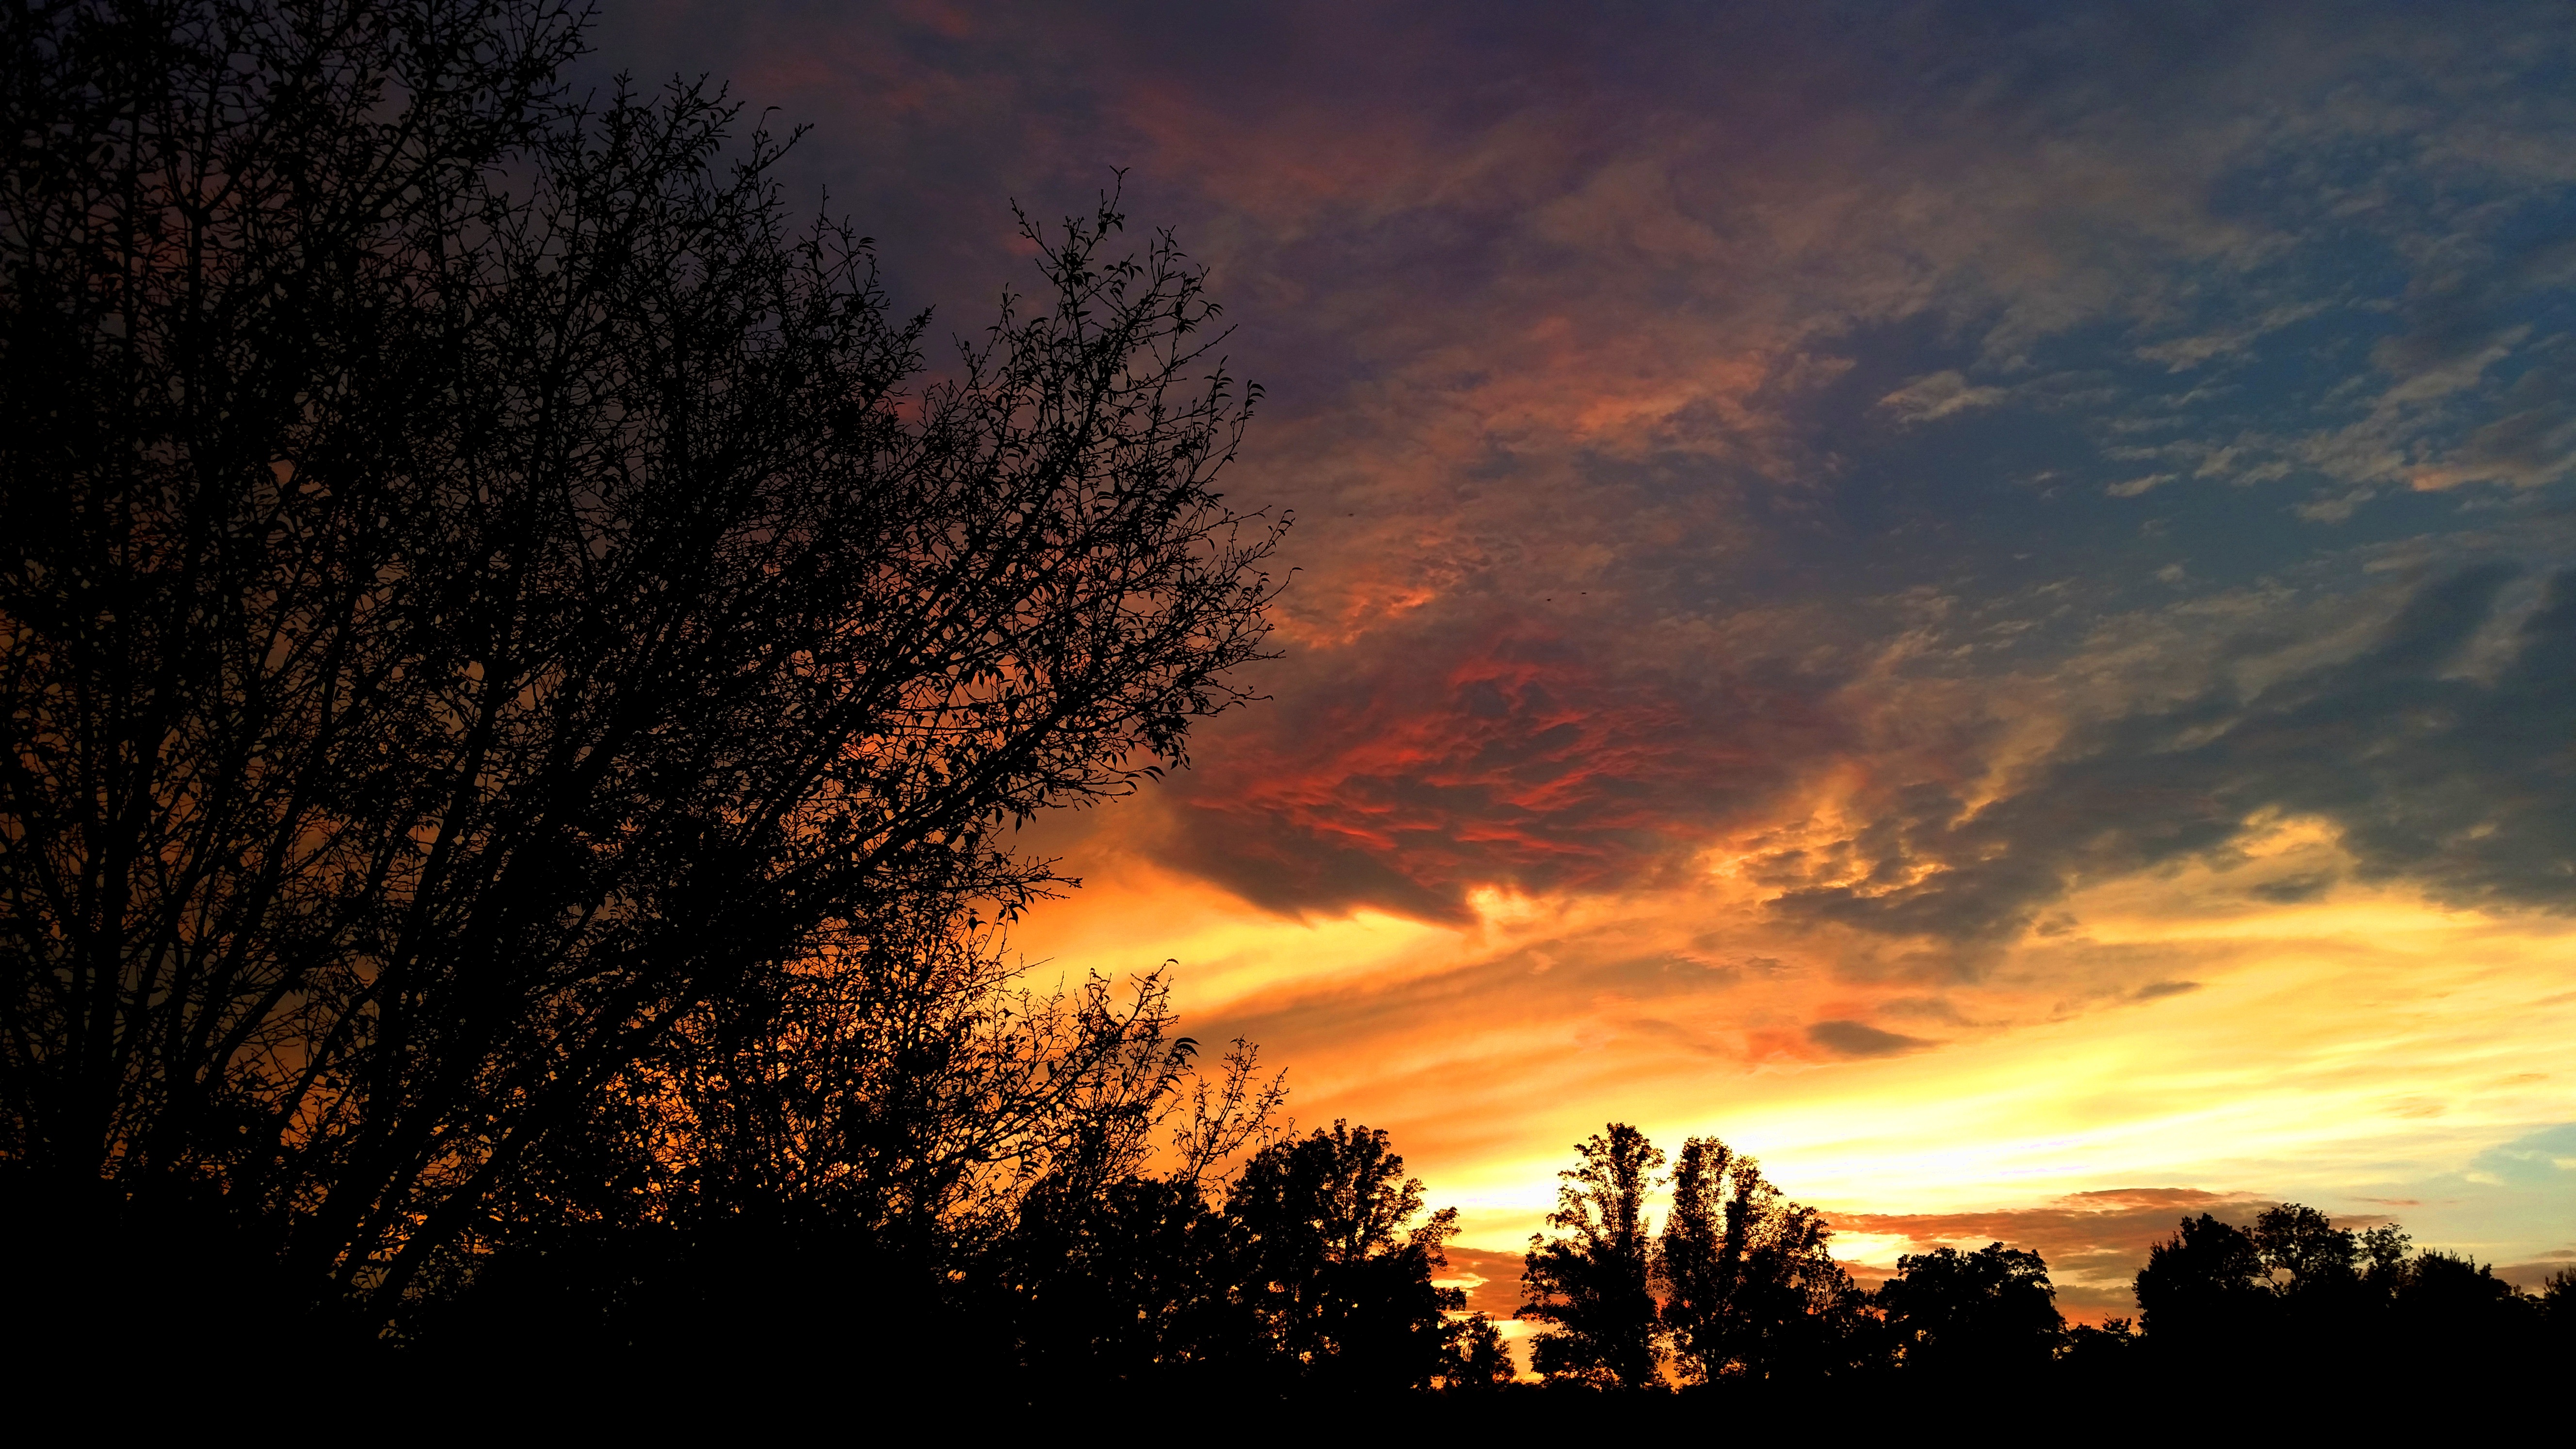
nature, light, cloud, sky, sun, sunrise, sunset, sunlight, cloudy, morning, dawn, atmosphere, dusk, evening, journey, darkness, cloudscape, life, motivation, clouds, happiness, mindfulness, inspirational, afterglow, mindful, silver lining, motivational, red sky at morning